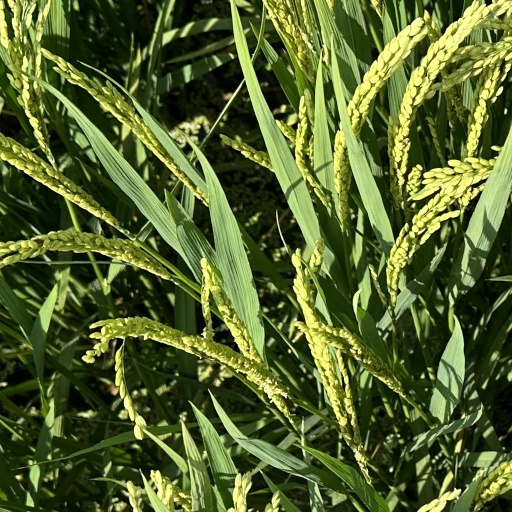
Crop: rice